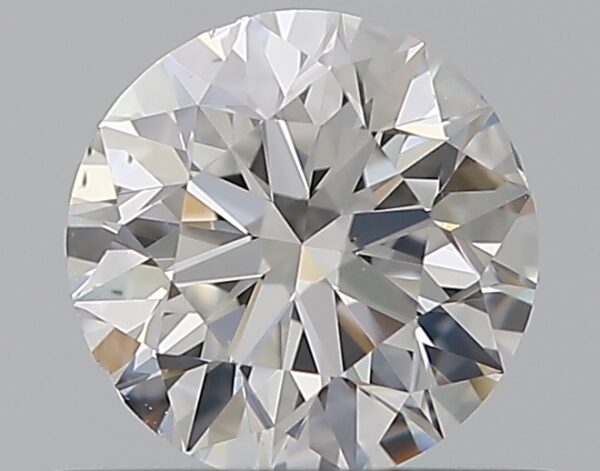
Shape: round
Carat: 0.5
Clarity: VS2
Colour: E
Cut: VG
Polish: EX
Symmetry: VG
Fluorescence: N
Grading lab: GIA
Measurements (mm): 5.02 x 5.09 x 3.18